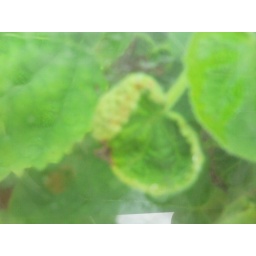
taking artsy pictures of overgrown plants under old dirty glass